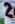
Number: 2